Sinn Féin

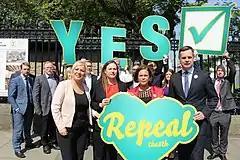
Members of Sinn Féin calling for a Yes vote in the 2018 referendum on abortion in Ireland

On 10 February 2018, Mary Lou McDonald was announced as the new president of Sinn Féin at a special Ard Fheis in Dublin. Michelle O'Neill was also elected as vice president of the party.